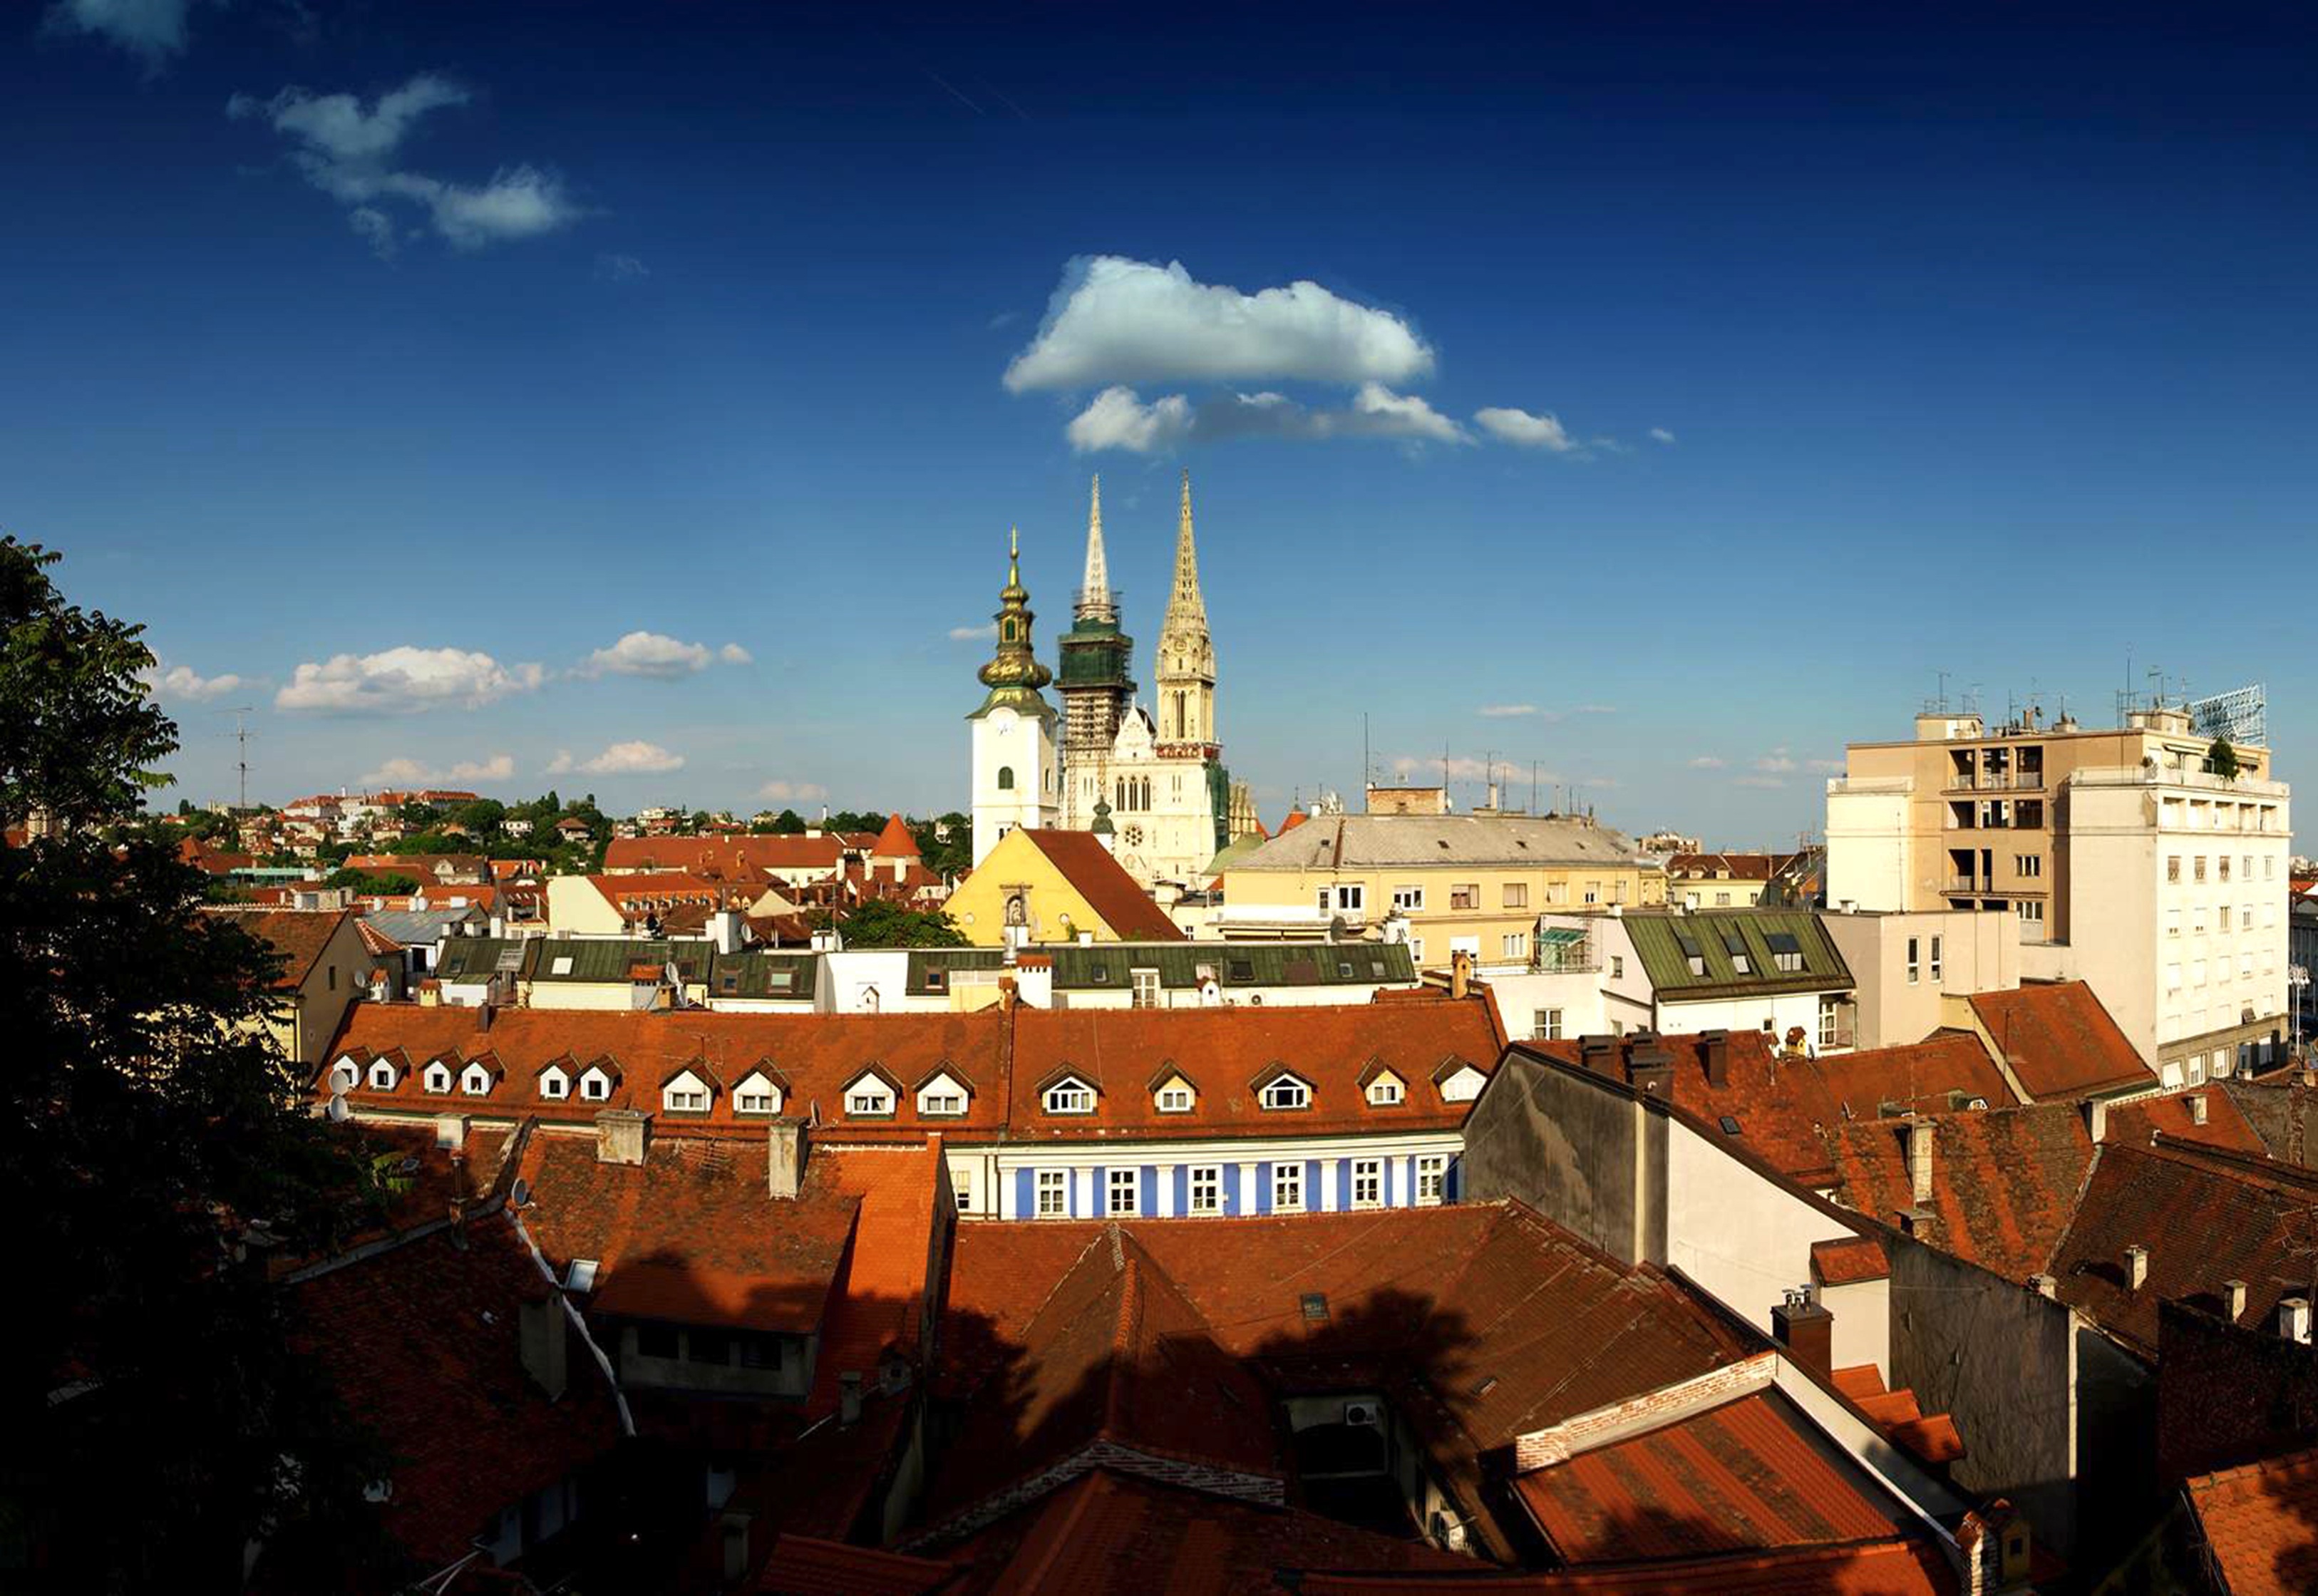
architecture, sky, skyline, night, town, city, skyscraper, urban, cityscape, panorama, downtown, travel, dusk, europe, evening, landmark, cathedral, historic, tourism, capital, catholic, croatia, center, european, historical, destination, urban area, zagreb, human settlement